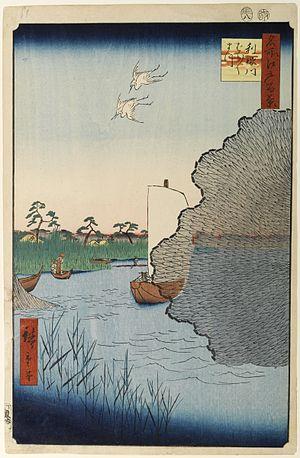
Les Cent vues d'Edo constituent, avec Les Cinquante-trois Stations du Tōkaidō et Les Soixante-neuf Stations du Kiso Kaidō, l'une des séries d'estampes majeures que compte l'œuvre très abondante du peintre japonais Hiroshige. Malgré le titre de l'œuvre, réalisée entre 1856 et 1858, il y a en réalité 119 estampes qui toutes utilisent la technique de la xylographie. La série appartient au style de l'ukiyo-e, mouvement artistique portant sur des sujets populaires à destination de la classe moyenne japonaise urbaine qui s'est développée durant l'époque d'Edo. Plus précisément, elle relève du genre des meisho-e célébrant les paysages japonais, un thème classique dans l'histoire de la peinture japonaise. Quelques-unes des gravures sont réalisées par son élève et fils adoptif, Utagawa Hiroshige II qui, pendant un temps, utilise ce pseudonyme pour signer certaines de ses œuvres.